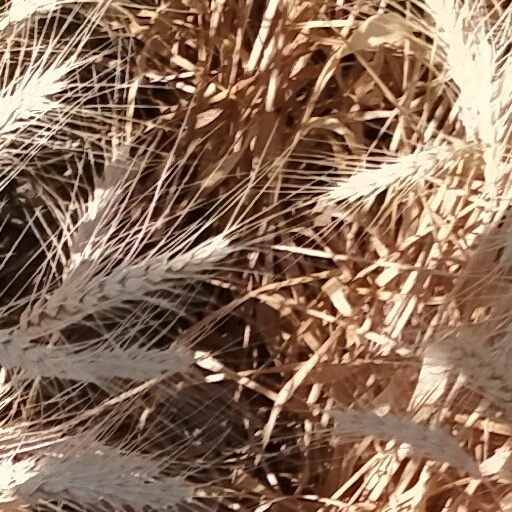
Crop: wheat